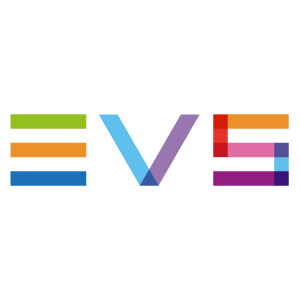
EVS Broadcast Equipment est une entreprise belge spécialisée dans la fabrication de serveurs vidéo destinés à l'enregistrement d'images professionnelles sur supports informatiques et de leur traitement : ralentis instantanés, rediffusion instantanée d'images, enrichissement de contenu par adjonction de métadonnées, diffusion. Cotée à Bruxelles, elle fait partie de l'indice Next 150.